Darren Carrington

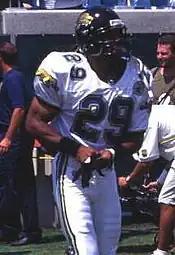
Carrington with the Jacksonville Jaguars in 1995

Darren Russell Carrington (born October 10, 1966) is an American former professional football player who was a safety for eight seasons in the National Football League (NFL) for five different teams. He played college football for the Northern Arizona Lumberjacks, averaging over 27 yards per kickoff return, with a career best of 99 yards. As a senior in 1988, he had 39 tackles, two interceptions and two forced fumbles, which was enough to get him selected in the fifth round of the 1989 NFL draft.